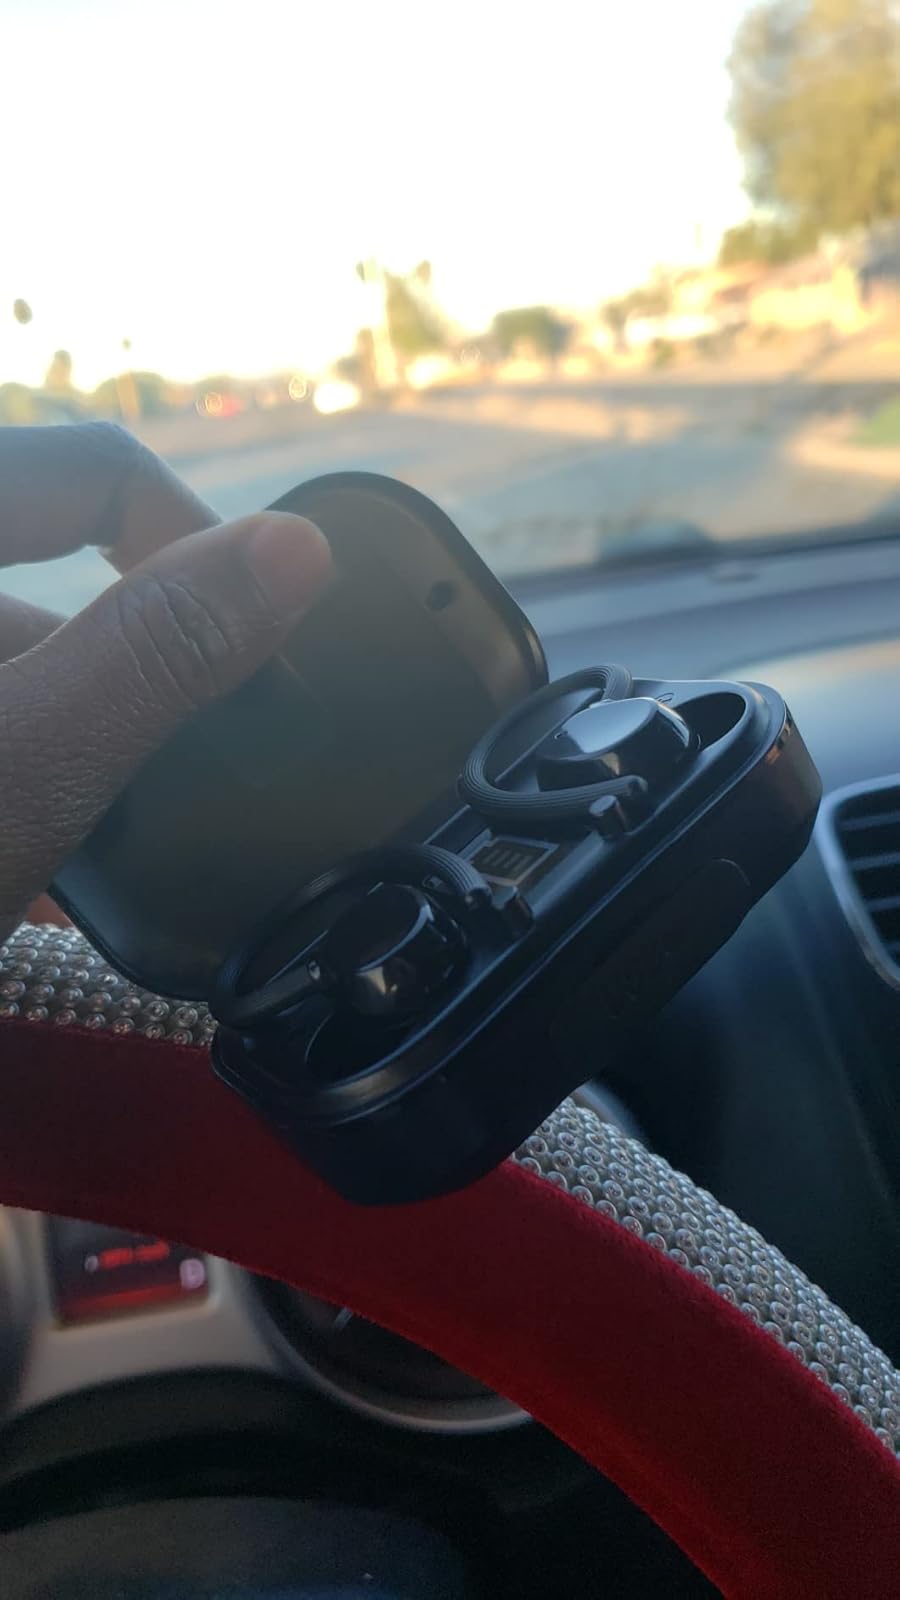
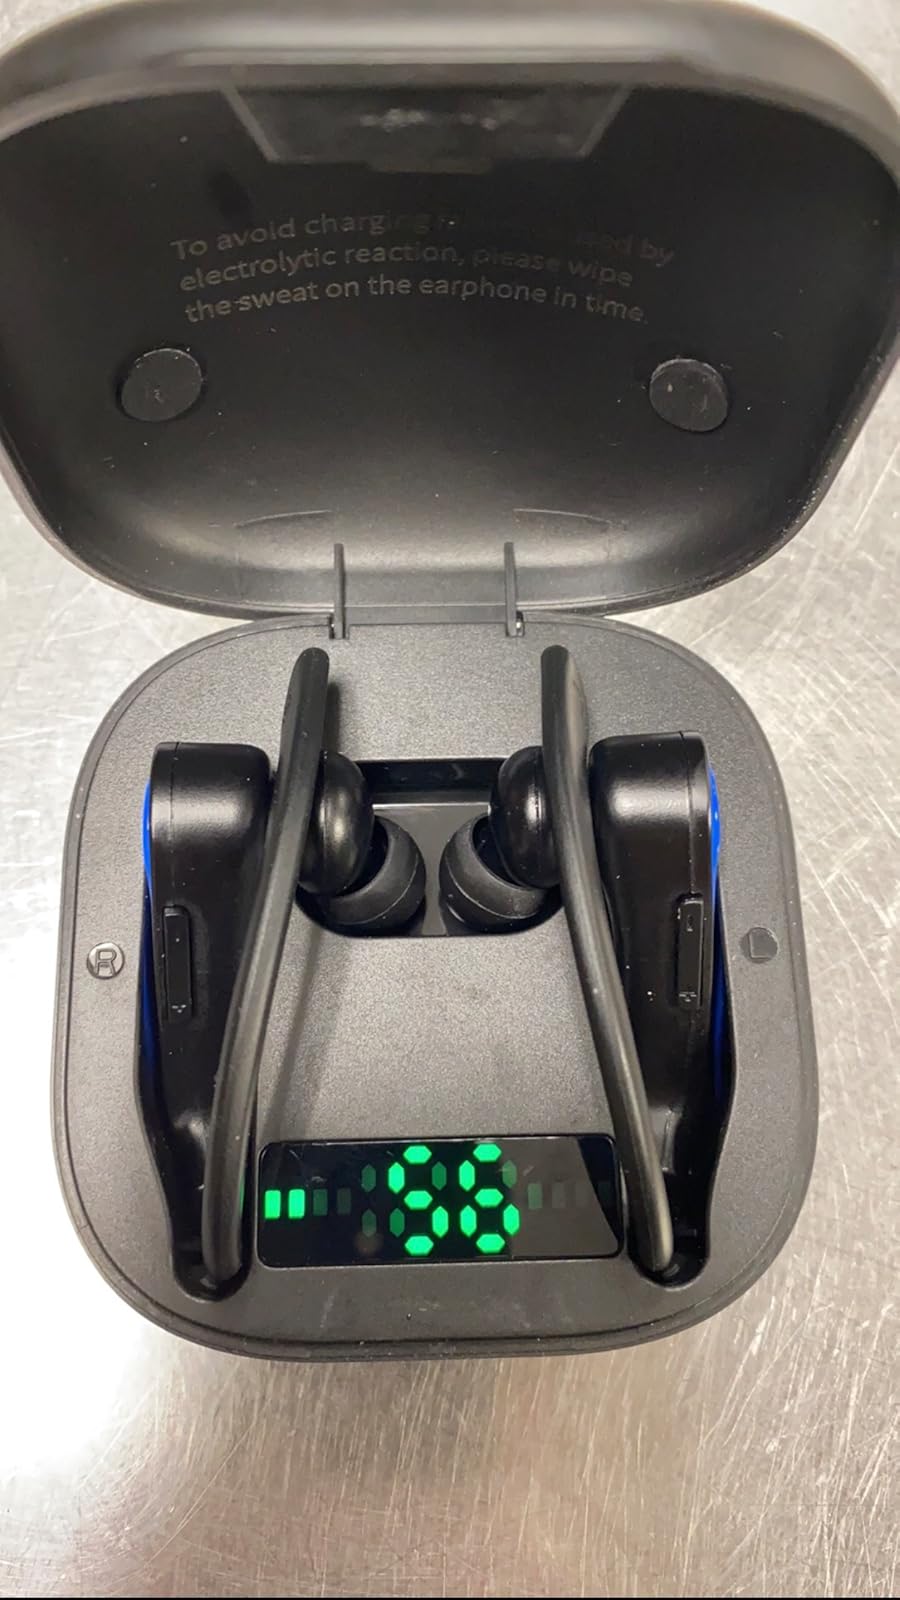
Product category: earbuds
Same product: no